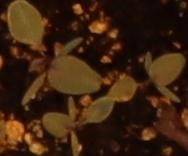
Label: Redroot Pigweed